John Arbuckle (businessman)

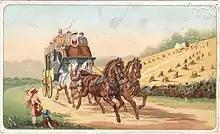

The Arbuckles entered into a coffee roasting business together in Pittsburgh. In 1868, Arbuckle patented a formula for an egg-based glaze that coated coffee beans, protecting them from the air. In 1871, the brothers moved their business to New York City and formed the "Arbuckle Brothers Company". He was the first merchant to sell packaged coffee. He invented a machine with a machinist and draftsman to fill, weigh, seal, and label the bags in one continuous operation. Arbuckle sold his packaged coffee under the "Ariosa" brand and was popular in the western frontier, gaining the motto: "The Coffee that won the West". The brand had a sugar coating to add sweetness and an egg coating to allow the grounds to settle quickly.